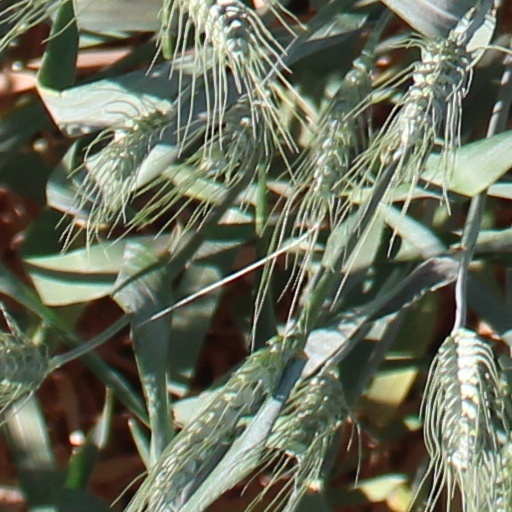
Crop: wheat